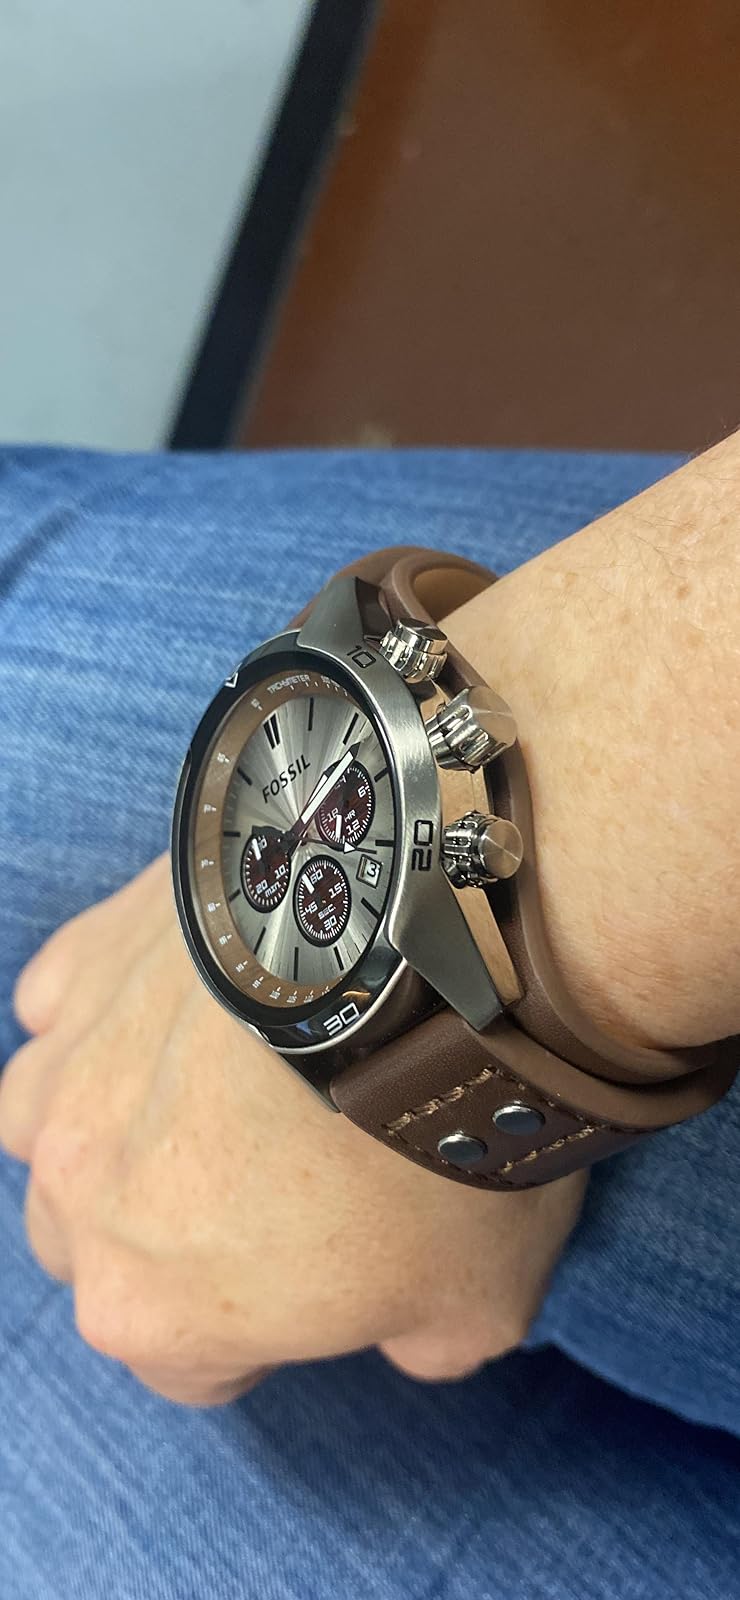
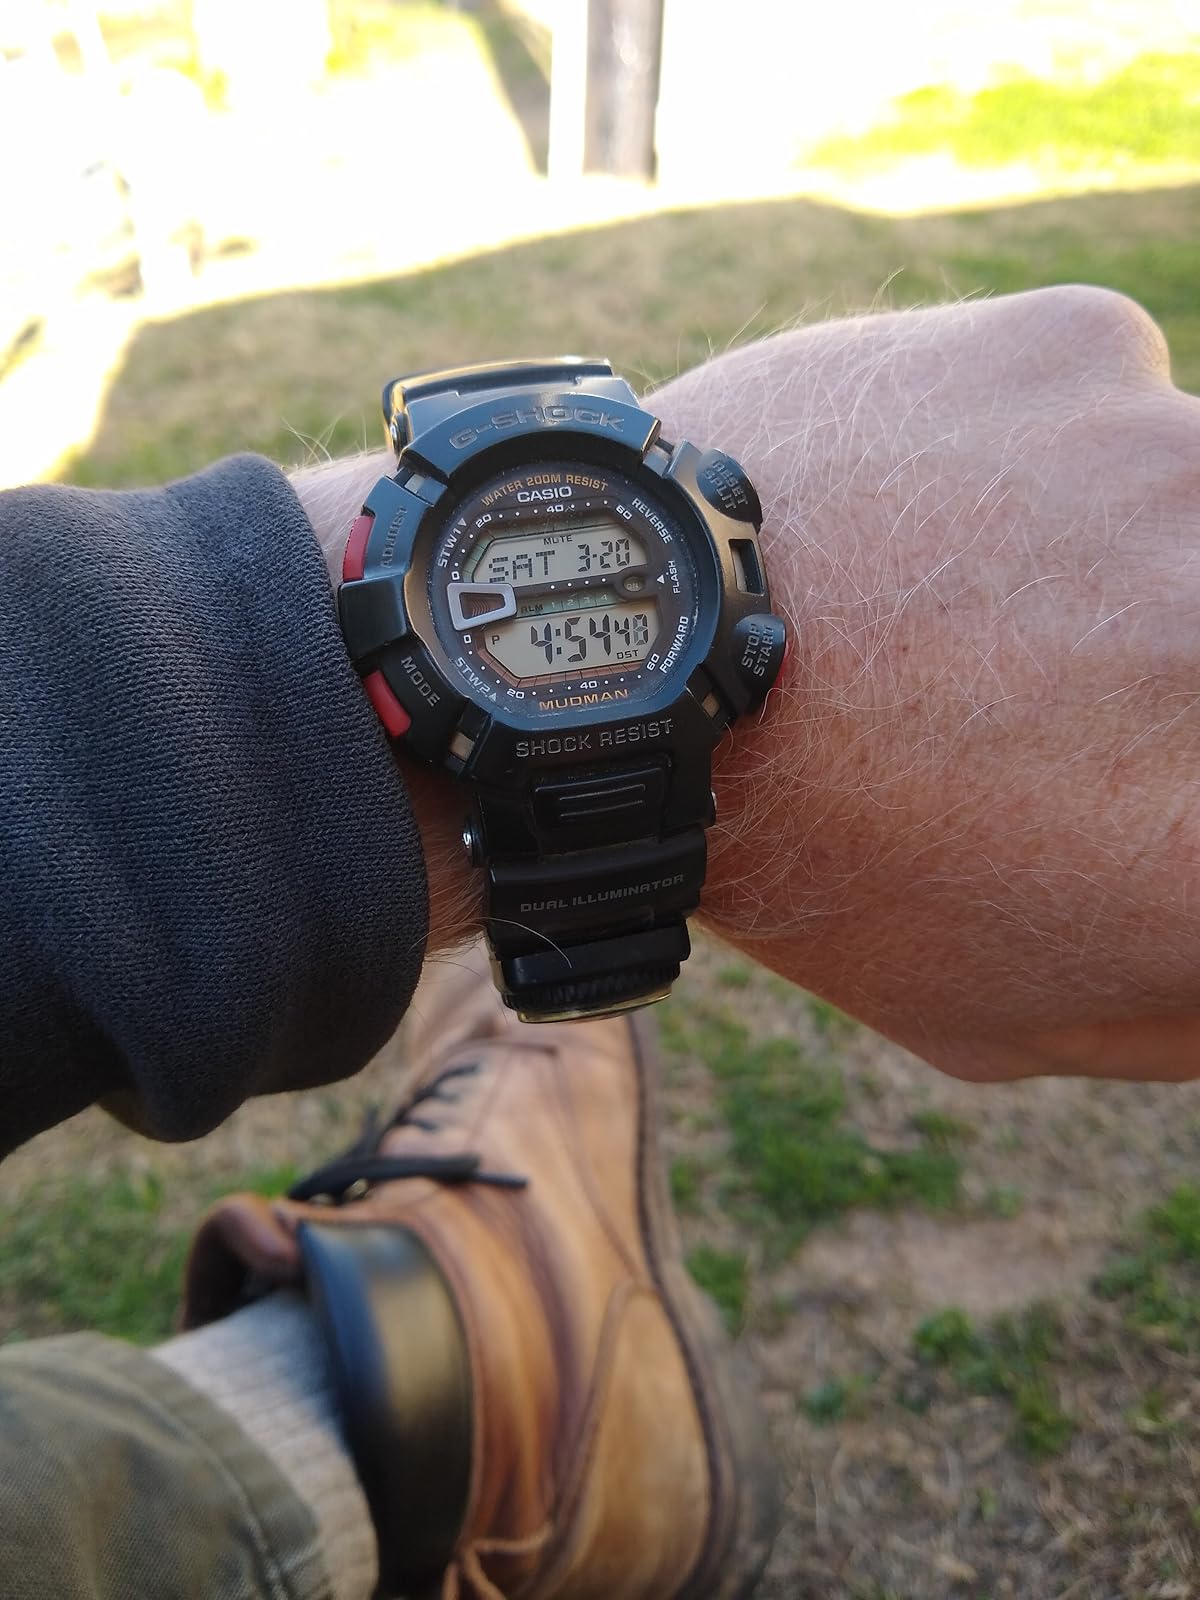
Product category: accessories_watch
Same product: no